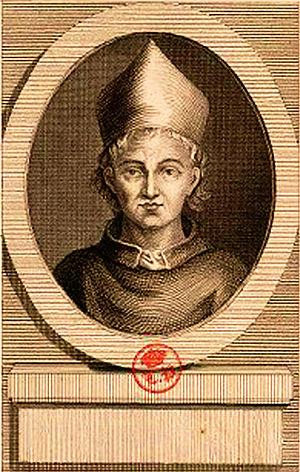
Cardinal Jacques de Via
Jacques de Via est un cardinal français né à Cahors, en Midi-Pyrénées et décédé le 13 juin 1317 à Avignon. Il est le neveu du pape Jean XXII et le frère du cardinal Arnaud de Via.